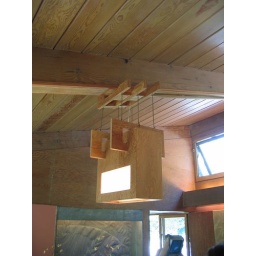
Light over dining table